Alphabet Fleet

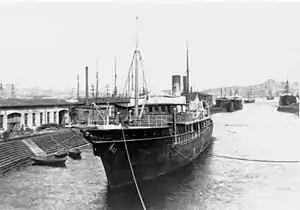
SS "Ethie" in the St. John's Drydock, also owned by the Reid Newfoundland Company.

SS "Ethie" was built at Glasgow by A. & J. Inglis in 1900. Launched on 20 June 1900, she was long with a gross register tonnage of 440. The ship was used on Conception and Trinity bays, coaling at Carmanville and Carbonear. later she was placed on the Bonne Bay-Battle Harbour run. On December 11, 1919, while carrying a cargo of codfish and herring from Battle Harbour, she was wrecked at Martin's Point, about from Bonne Bay. Captain Edward English saw that all passengers and crew were rescued by means of a boatswain's chair and a line sent ashore.